John Smyth (1748–1811)

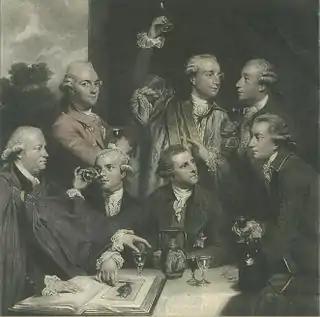
John Smyth features in this group portrait of the Dilettanti Society. The others are: Sir William Hamilton, Stephen Payne-Gallwey, Walter Spencer-Stanhope, Sir John Taylor, Bart., Richard Thompson and Sir Watkin Williams-Wynn. Hamilton (centre, with his Order of the Bath star visible) is showing the vase to Smyth on the right.

Smyth was the son of John Smyth of Heath Hall, Heath, West Yorkshire and his wife Bridget Foxley, daughter of Benjamin Foxley of London. He was educated at Westminster School and was admitted at Trinity College, Cambridge in 1766.